Big Stakes (1922 film)

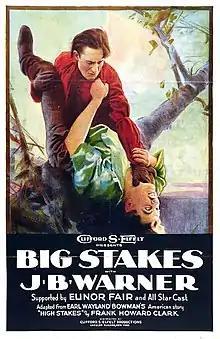
Theatrical poster

Big Stakes is a 1922 American silent Western film directed by Clifford S. Elfelt.